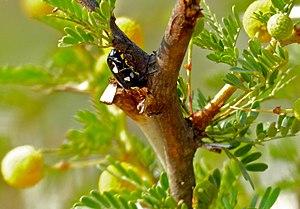
Les coléoptères sont un ordre d'insectes holométaboles dotés d'élytres protégeant leurs ailes. Le mot « coléoptère » vient du grec κολεός « fourreau » et πτερόν « aile ». Il s'agit de l'ordre animal qui comporte le plus grand nombre d'espèces décrites. Beaucoup d'espèces ou des groupes d'espèces ont des noms vernaculaires bien implantés ; les scarabées, les coccinelles, les lucanes, les chrysomèles, les hannetons, les charançons, les carabes, les leptures, par exemple, sont des coléoptères.
Un phytophage, ou herbivore au sens large, est un organisme vivant qui se nourrit de végétaux. Suivant la partie végétale consommée, l'écologie végétale distingue plusieurs comportements alimentaires des herbivores :